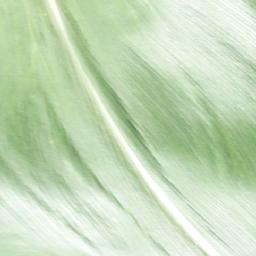
Label: Corn___healthy